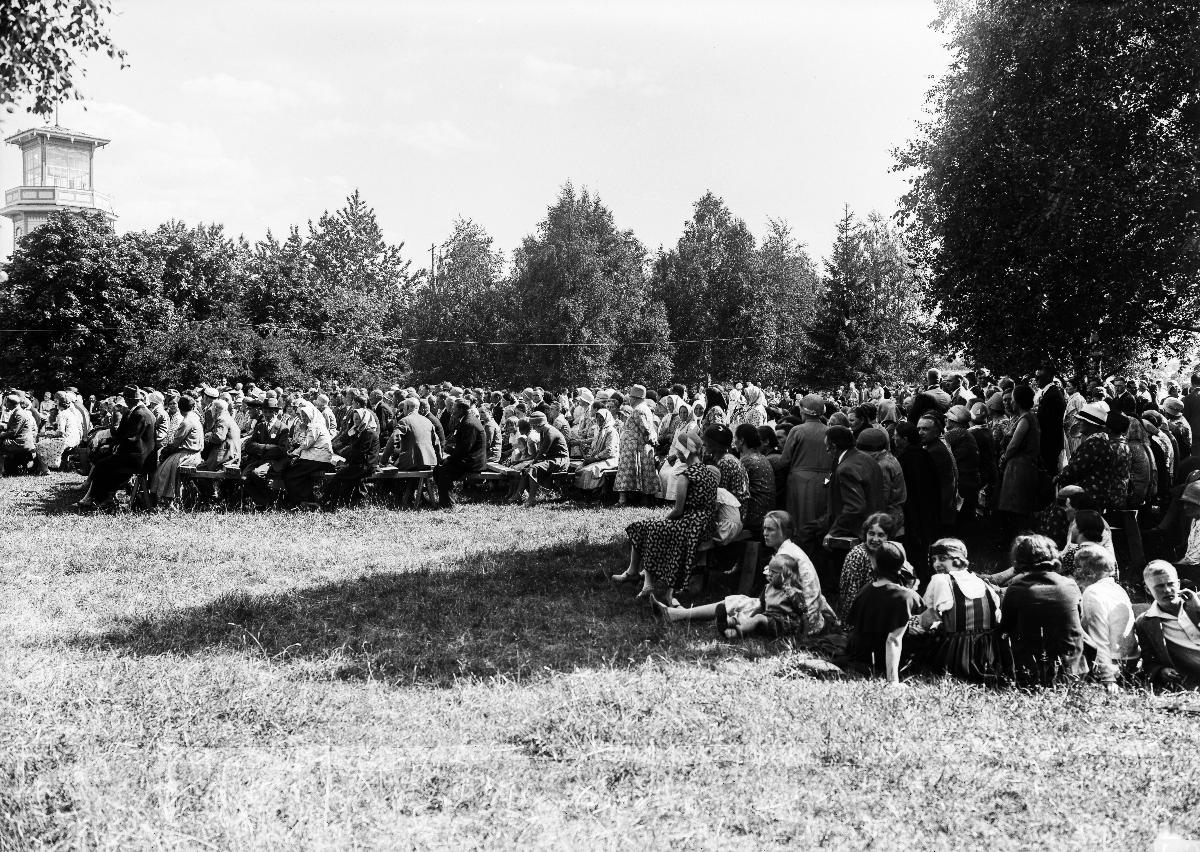
Suomen 48. yleinen raittiuskokous
A temperance meeting in Oulu
sisällön kuvaus: Raittiusjuhlat Oulussa heinäkuussa 1930. Yleisöä Linnansaarella. content description: A temperance meeting in Oulu, Finland, in July 1930.
Vuosi: 1930
Paikka: Suomi, Pohjois-Pohjanmaa, Oulu
Aiheet: ulkokuva; raittiusliike; kokoukset; ulkoilmatapahtumat; temperance movement; meetings (arranged events); outdoor events; möten; utomhusevenemang